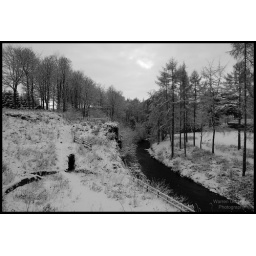
The river running through Dalkeith country park in the snow